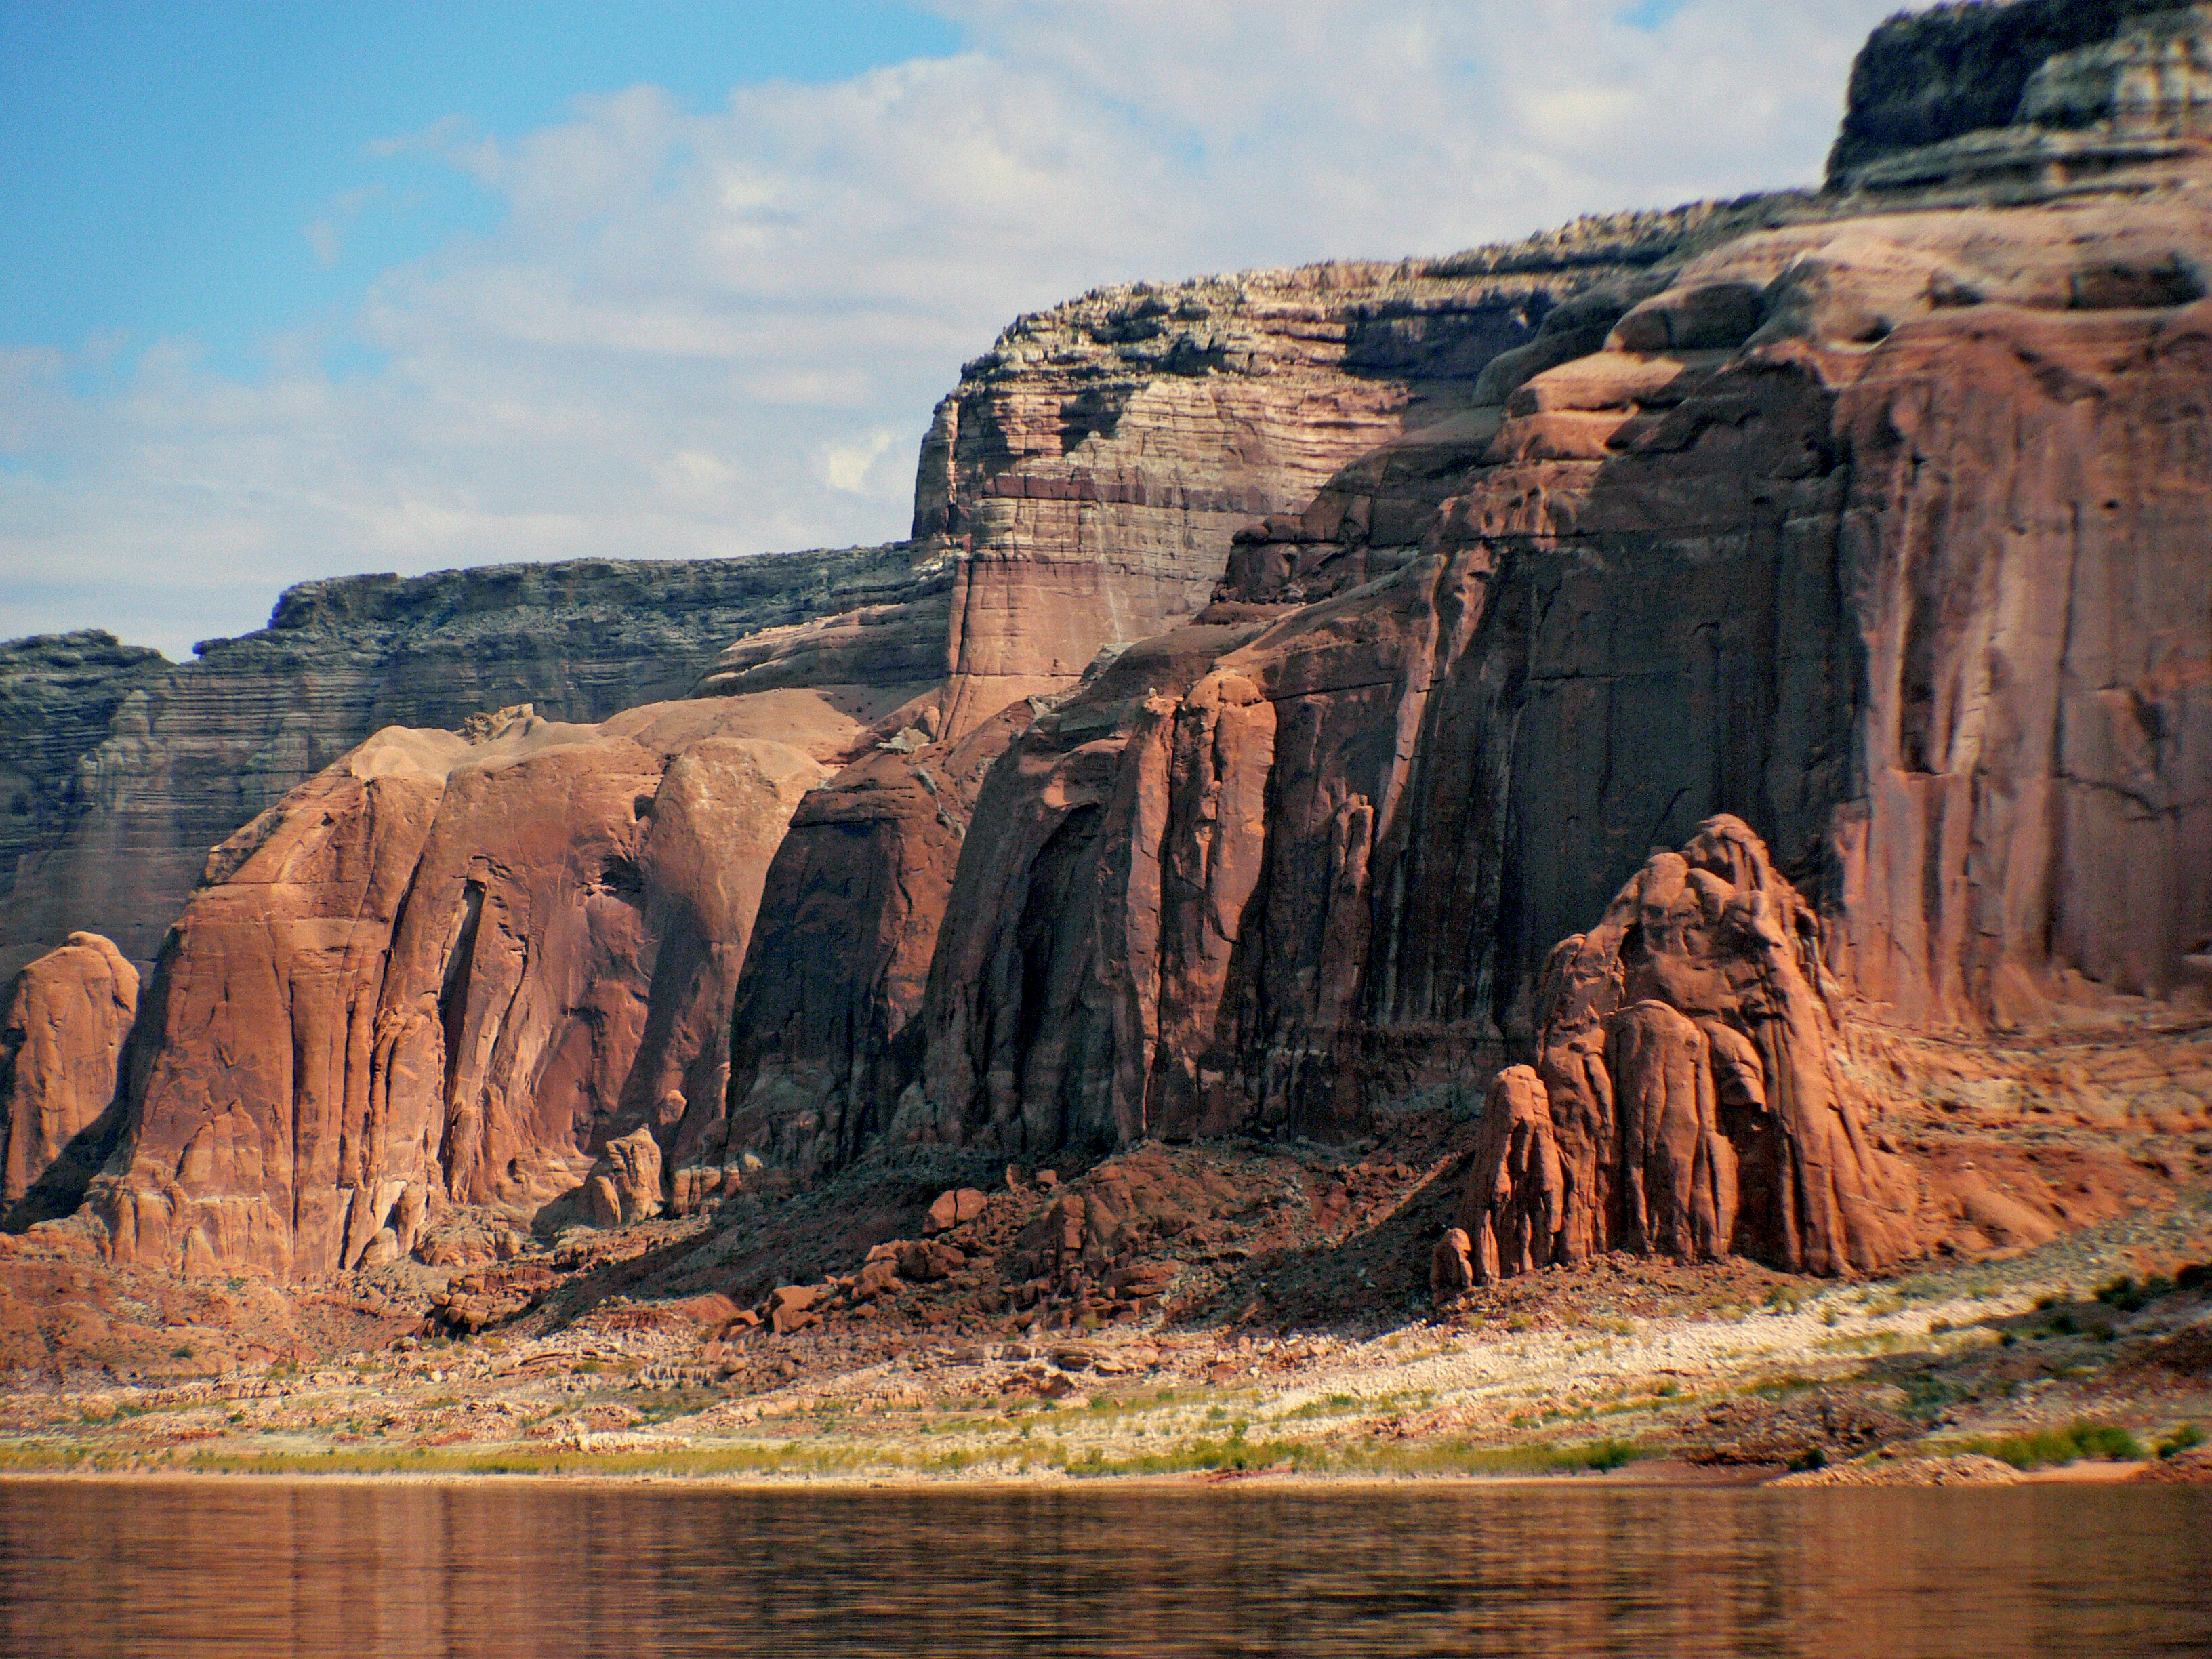
landscape, coast, rock, formation, cliff, arch, usa, canyon, terrain, national park, geology, utah, badlands, redrocks, lakepowell, highcliffs, wadi, landform, natural arch, ancient history, geographical feature